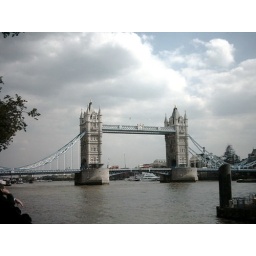
Sweet bridge over the thames river. Next to the tower of london